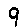
Label: 9